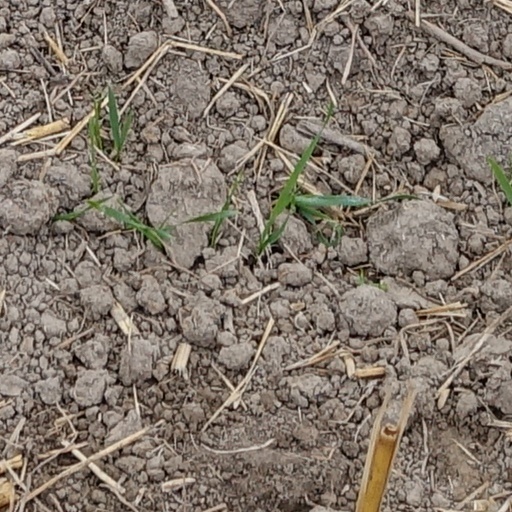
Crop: wheat